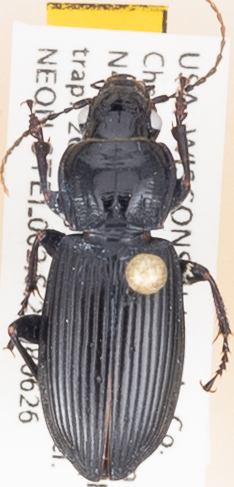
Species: Pterostichus melanarius melanarius
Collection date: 2018-06-26
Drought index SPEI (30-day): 1.274
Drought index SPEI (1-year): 0.09
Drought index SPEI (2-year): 2.09